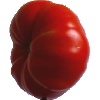
Label: Tomato 3